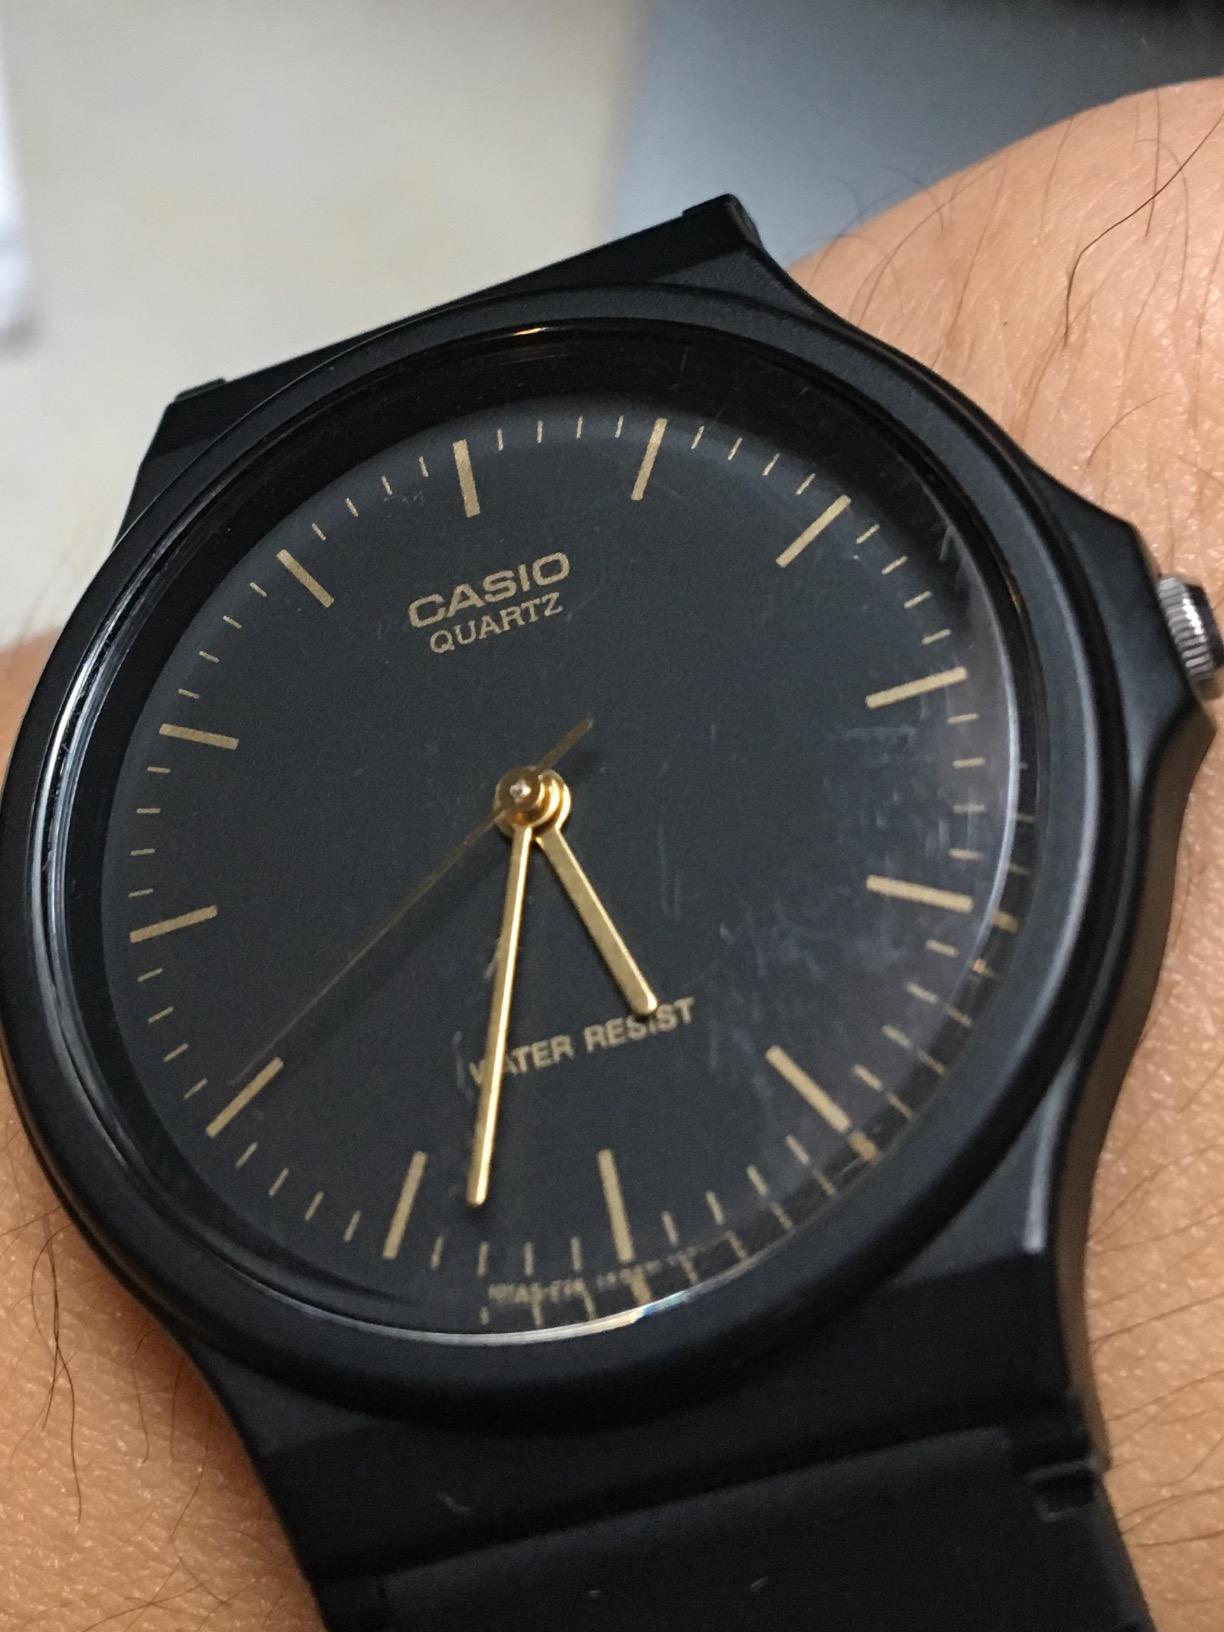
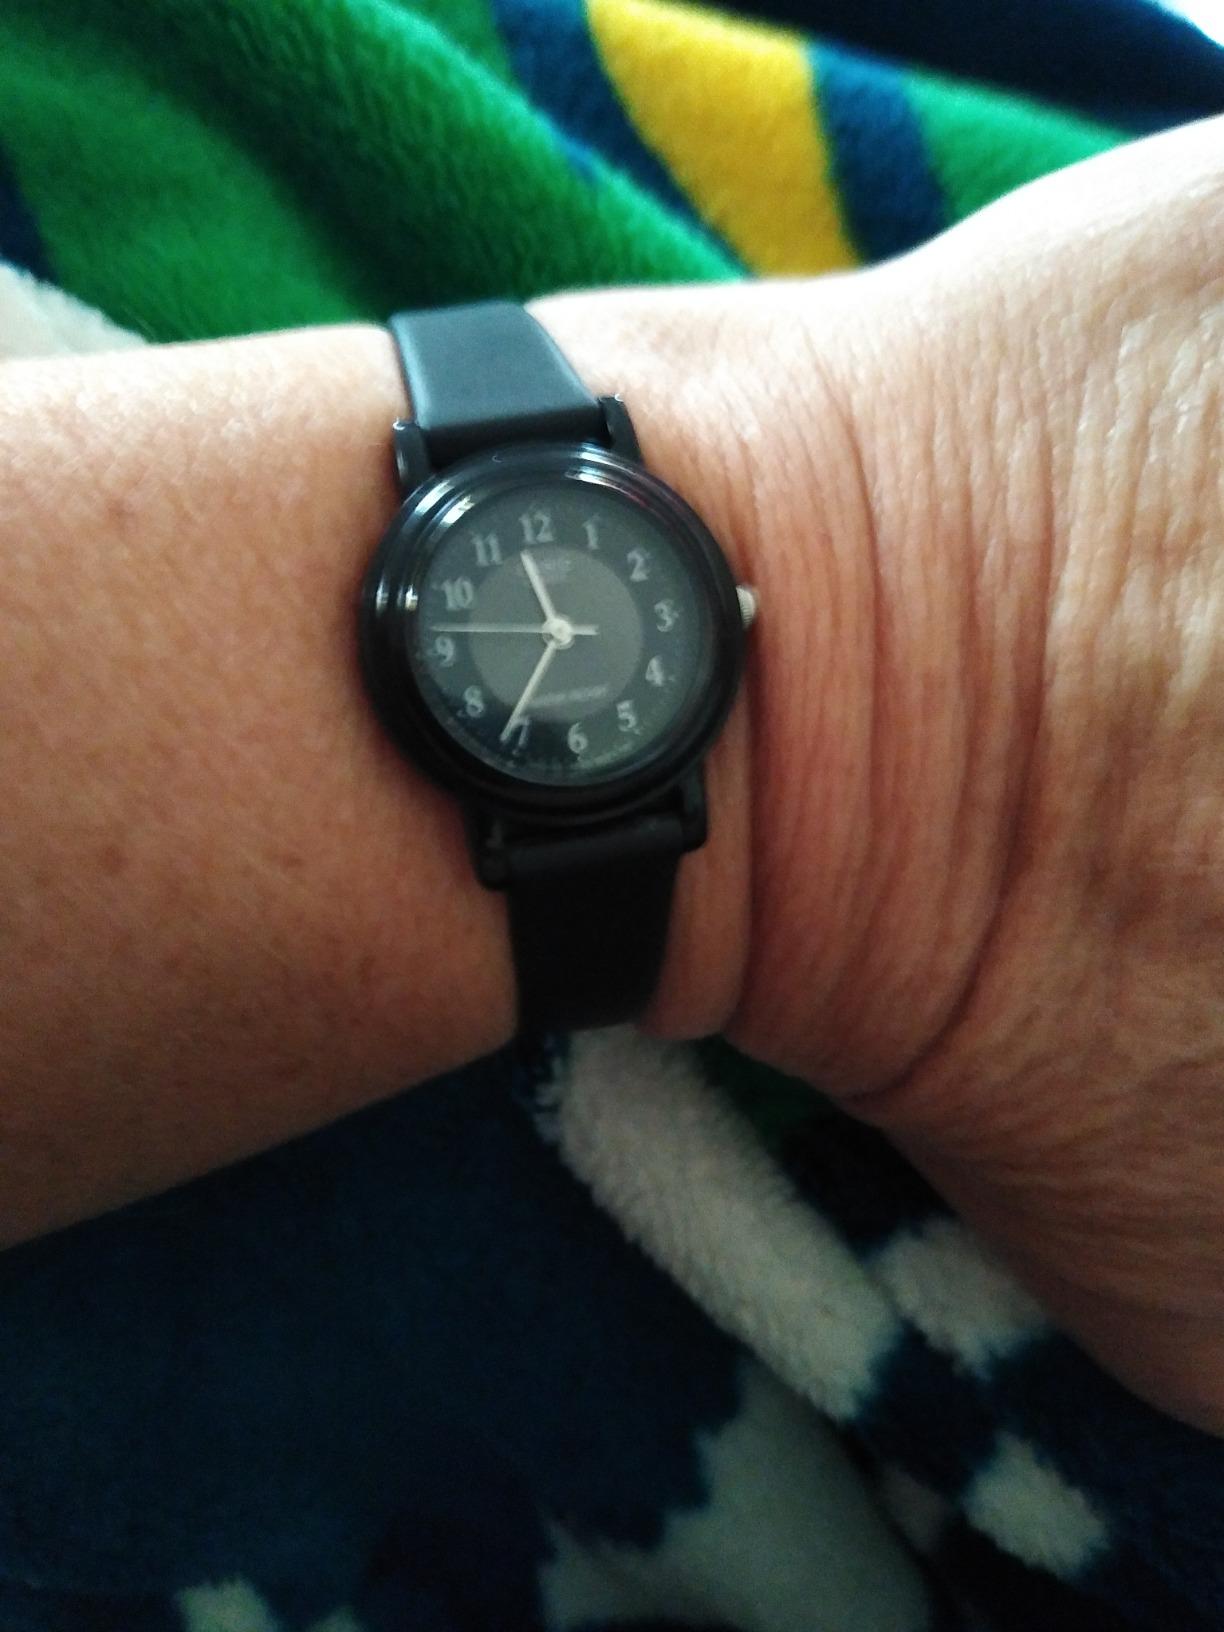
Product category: accessories_watch
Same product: no